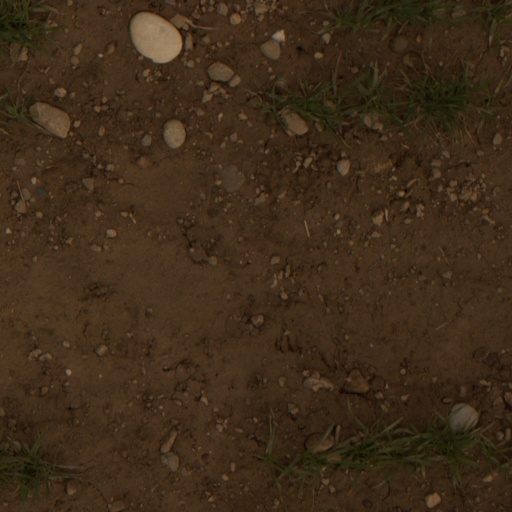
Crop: wheat